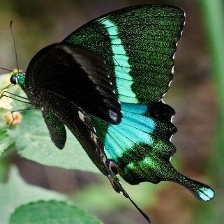
Species: BANDED PEACOCK